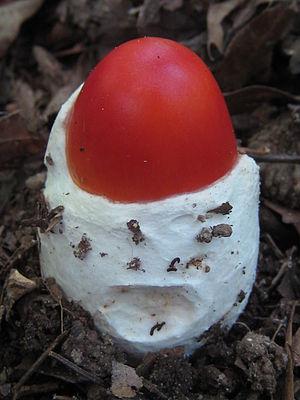
Amanita jacksonii, l'Amanite de Jackson ou le César fuselé d'Amérique, est une espèce de champignons basidiomycètes comestibles de la côte est de l'Amérique du Nord qui fait partie du genre Amanita dans la famille des Amanitaceae. Proche de l'Amanita caesarea européenne, son stipe est moins massif et l'hyménophore est plus vif encore.